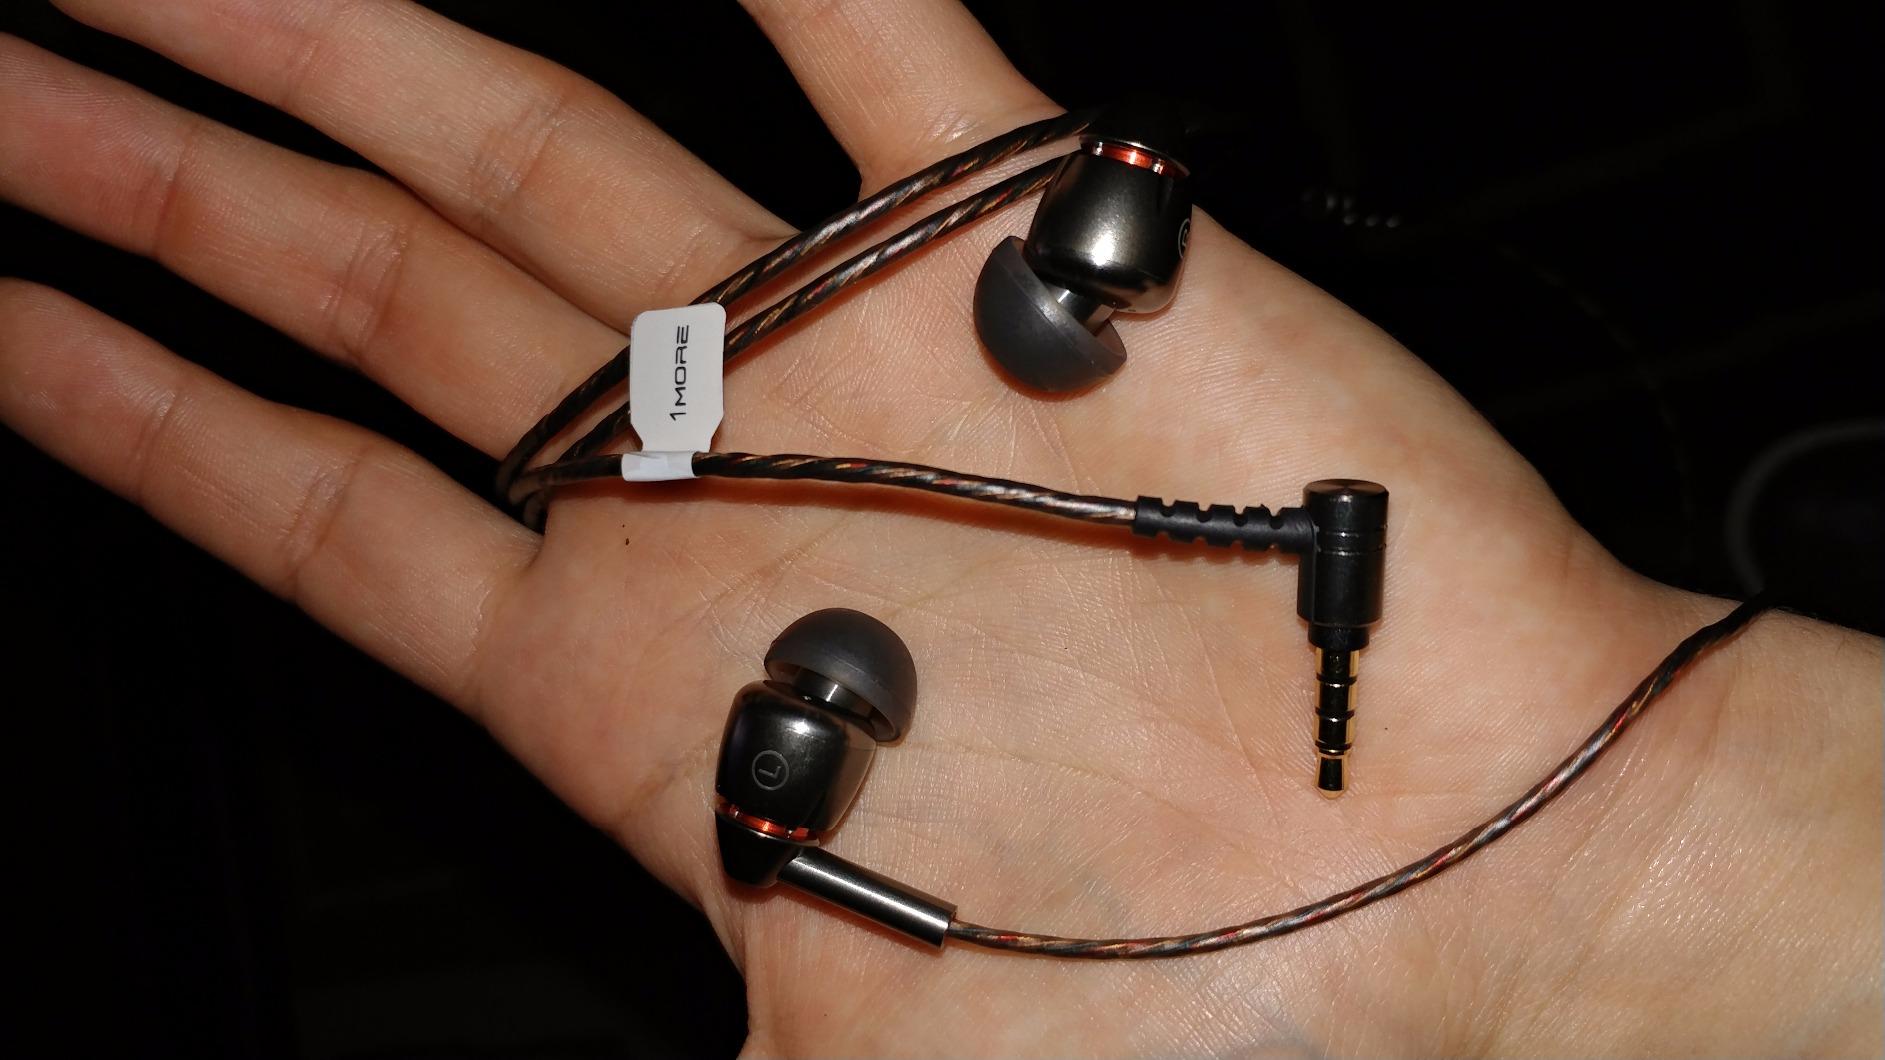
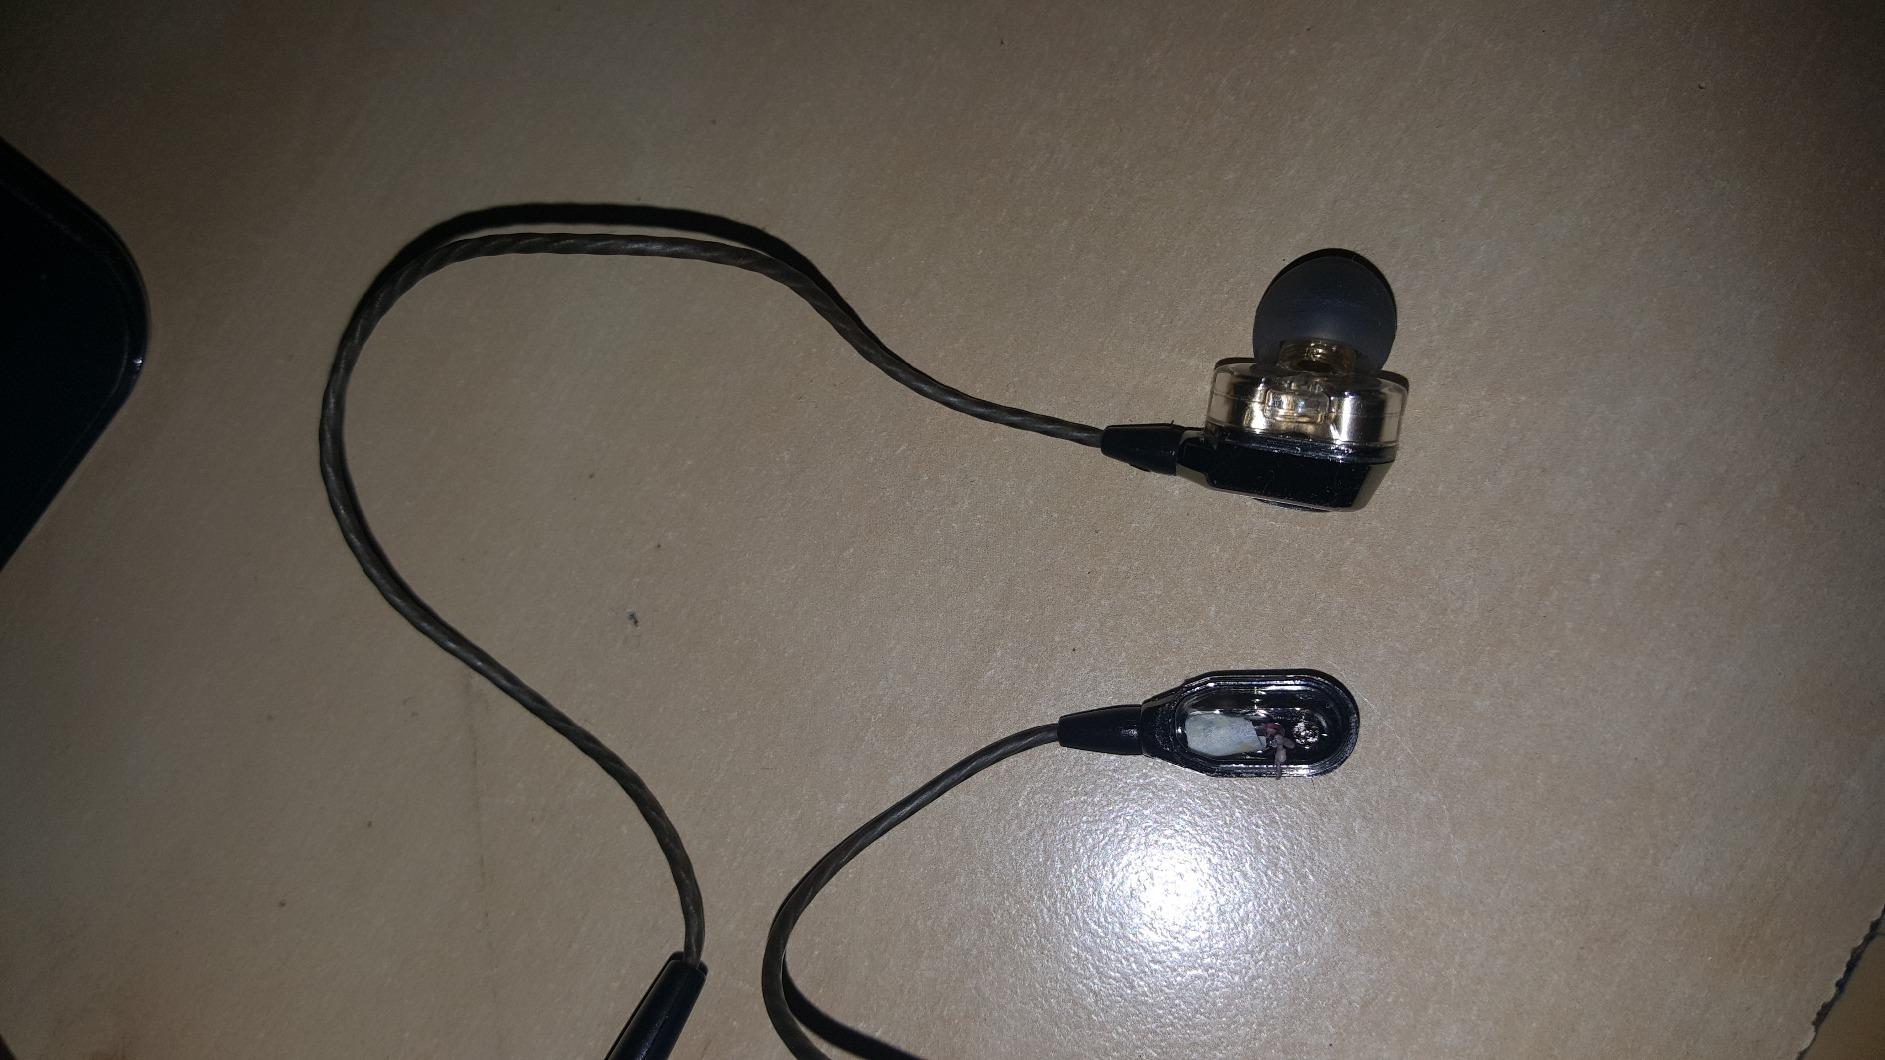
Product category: headphones
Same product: no